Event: Nepal Earthquake
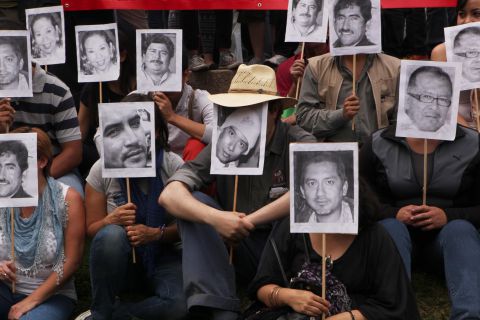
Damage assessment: no_damage